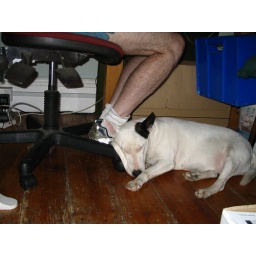
minx under desk whilst Murray is on computer